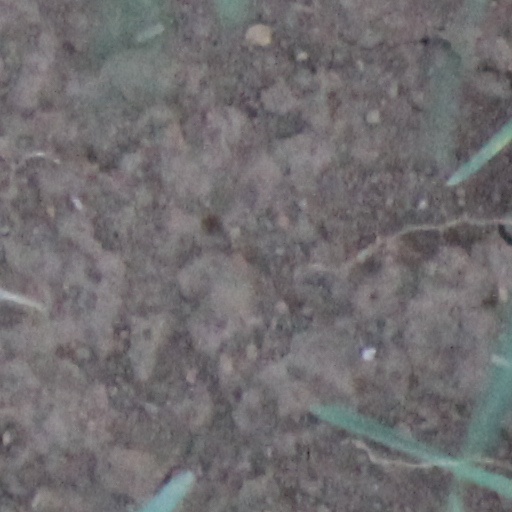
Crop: wheat